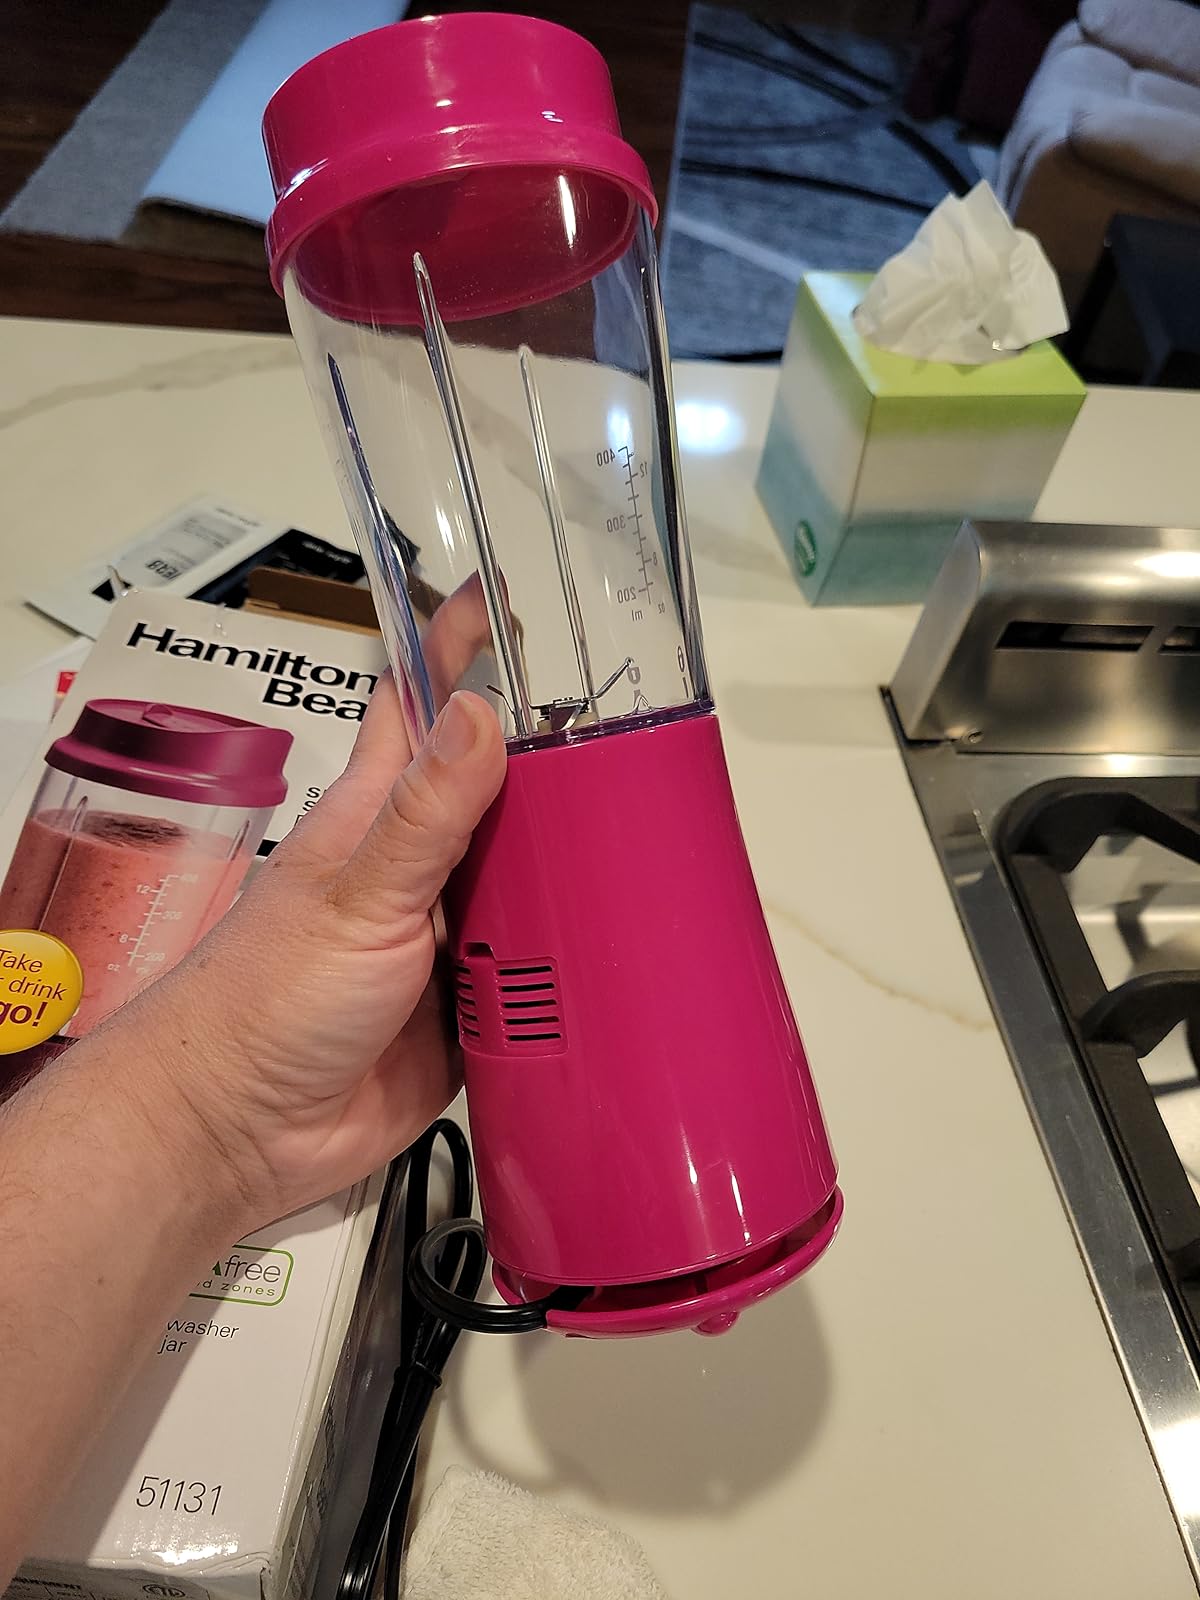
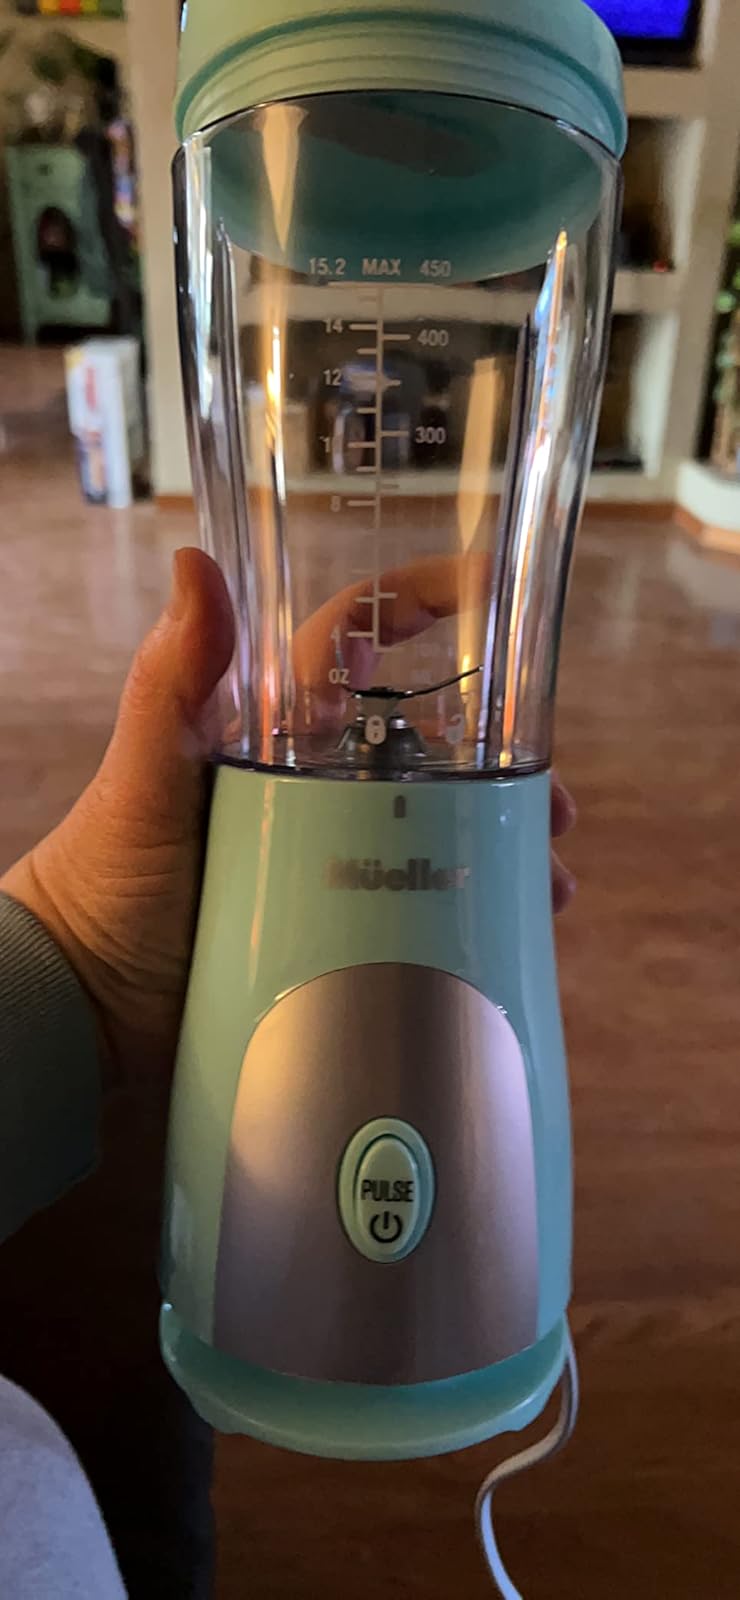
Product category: items_blender
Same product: no